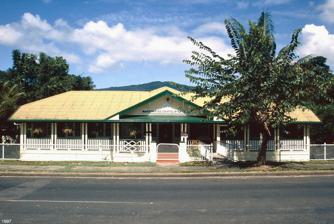
Building: Tully Court House
Country: Australia
Year built: 1945
Historic site in Queensland, Australia Tully Court House Tully Court House, 2015 Location 46 Bryant Street, Tully , Cassowary Coast Region , Queensland , Australia Coordinates 17°56′11″S 145°55′23″E / 17.9364°S 145.9231°E / -17.9364; 145.9231 Design period 1939–1945 (World War II) Built 1941–1945 Architect Nigel Laman Thomas of Department of Public Works (Queensland) Architectural style(s) Classicism Queensland Heritage Register Official name Tully Court House Type state heritage (built) Designated 24 September 1999 Reference no. 601703 Significant period 1940s (historical) 1940s (fabric) 1945–ongoing (social) Significant components court house Location of Tully Court House in Queensland Show map of Queensland Tully Court House (Australia) Show map of Australia Tully Court House is a heritage-listed courthouse at 46 Bryant Street, Tully , Cassowary Coast Region , Queensland , Australia. It was designed by Nigel Laman Thomas of the Department of Public Works (Queensland) and built from 1941 to 1945. It was added to the Queensland Heritage Register on 24 September 1999. History A low-set, masonry building with timber verandahs, the Tully Courthouse was designed in 1941 during a period when Tully, and other sugar towns in Queensland were experiencing a development boom. Chinese banana farmers had been clearing and farming along the Tully River from the early twentieth century but settlement in the vicinity of the township of Tully began in 1906 when James Savage selected land on Banyan Creek. The upper Banyan lands were opened for selection in 1912 and the area expanded rapidly after 1924 when the Tully Sugar Mill was erected and the railway extended to the area. The survey of the town site of Tully, named after the Surveyor General William Alcock Tully in 1870, was completed in 1924. A provisional school was opened in a shed on the Mill site in 1924; the National Bank, the first bank in the town, opened in 1925; the Sugar Mill provided electricity for the town from 1927; Cardwell Shire offices opened in Tully in 1930; the town water supply was completed in 1933; and the Fire Brigade established in the 1940s. Tully was gazetted under the Police Act as a Police District in January 1925 and the first police station was established in a one-room shack with a post to which prisoners were shackled. Tully was gazetted as a place for holding Courts of Petty Session in 1926 and a former post office building was removed from Banyan to Tully and functioned as a court building until the present Courthouse was completed in 1945. A modest, low-set, T-shaped, masonry building with timber verandahs to each side, the Tully Courthouse was designed in 1941 as part of the extensive public works building program instigated by the Forgan Smith Government to counter the effects of the Depression . Construction was delayed by the outbreak of World War II and the building was finally erected in 1945. The Tully Courthouse was designed by Nigel Laman Thomas, an architect in the Department of Public Works whose most notable work includes the former University of Queensland Library (now the Queensland University of Technology U block) at Gardens Point, Brisbane . Tully Courthouse displays formal architectural influences adapted to the tropical Tully climate. The layout and form of the building are characteristic of courthouse design of early twentieth century with a general office and associated offices off the front verandah and a single courtroom space surrounded by verandahs in the main body of the building. A well-composed building with formal qualities, symmetrical massing and repetitive rhythmic detailing give a sober, civic presence to the township. The building has been in continuous use as a courthouse and public offices since 1945. Description Tully Court House A facebrick, T-shaped building on a low rendered brick base, the Tully Courthouse is symmetrical about a gabled front entry porch projecting from an open verandah. The gabled entry front has a central bullseye vent and crisscross balustrading to each side of entrance. The verandah is divided into bays by paired timber posts with decorative capitals and has vertical timber slat balustrading. On line with the entry stairs , two sets of French doors open from the general office and to each side there are two sets of French doors and six-pane sash windows opening from other offices. Horizontal bands of rendered brick extend around the building at window head and sill levels. Two sets of French doors and three timber sash windows open from the courtroom onto each of the north and south verandahs which are both symmetrical about a set of plain timber stairs. The east verandah is symmetrical about a set of timber stairs onto a verandah with enclosed corner rooms which are accessed from the north and south verandahs. The posts and balustrading are similar on all verandahs. Externally the building is substantially intact. Fence posts, consistent with the character and age of the building, survive marking the entrance to the site and a recent chain link fence borders that boundary of the site. A palm tree sits within the grounds of the building adjacent to the principal entrance and several other large trees surround the other three sides of the building. Heritage listing Tully Court House was listed on the Queensland Heritage Register on 24 September 1999 having satisfied the following criteria. The place is important in demonstrating the evolution or pattern of Queensland's history. A modest, masonry building with discrete timber verandahs, the Tully Courthouse contributes a civic presence to the streetscape. The Tully Courthouse is important for its association with law and order and the dispensing of justice in Tully since its construction in 1945. Part of a reserve of police and law enforcement buildings, the building demonstrates the early civic history of Tully. The Tully Courthouse is important for its association with the development of Tully as a commercial and official centre for the surrounding farming district. The place is important in demonstrating the principal characteristics of a particular class of cultural places. The building demonstrates the principal characteristics of a courthouse building of the first half of the twentieth century and the design and plan illustrate the way in which an interwar courthouse operated. The place has a strong or special association with a particular community or cultural group for social, cultural or spiritual reasons. has special social value for the community for its continued use a public building. The place has a special association with the life or work of a particular person, group or organisation of importance in Queensland's history. The Tully Courthouse is important for its association with the work of Department of Public Works architect NL Thomas and is a fine example of interwar Queensland public works design. References